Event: Nepal Earthquake
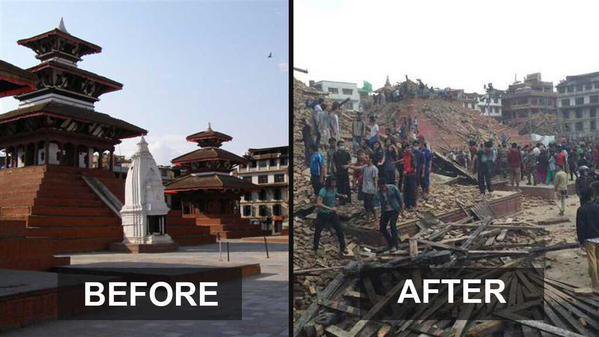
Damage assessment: damage